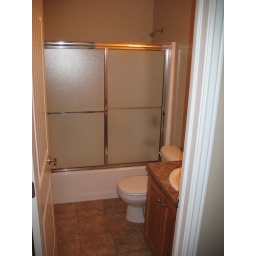
Second bathroom on upper floor. This is the only bathroom in the house with a tub (the rest are standing showers).